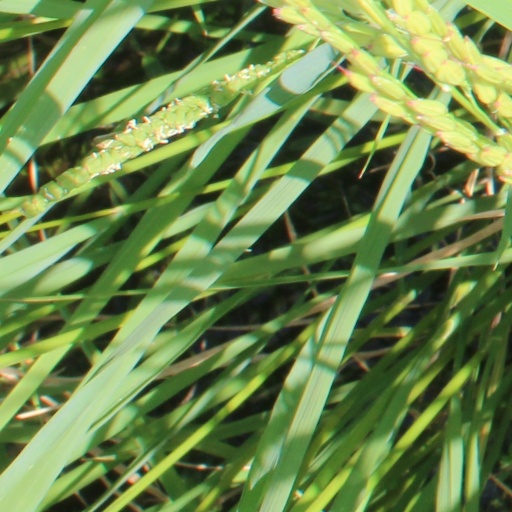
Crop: rice